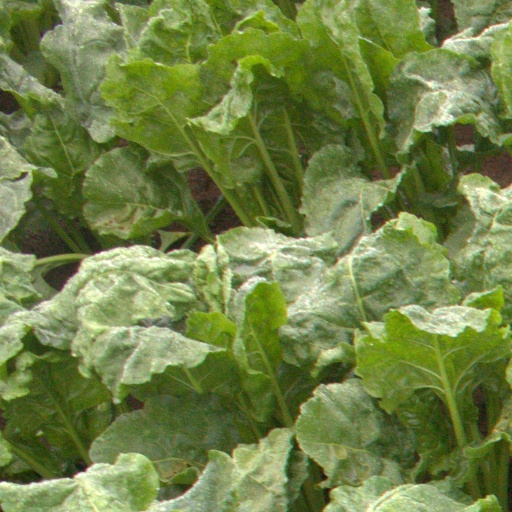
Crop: sugar beet